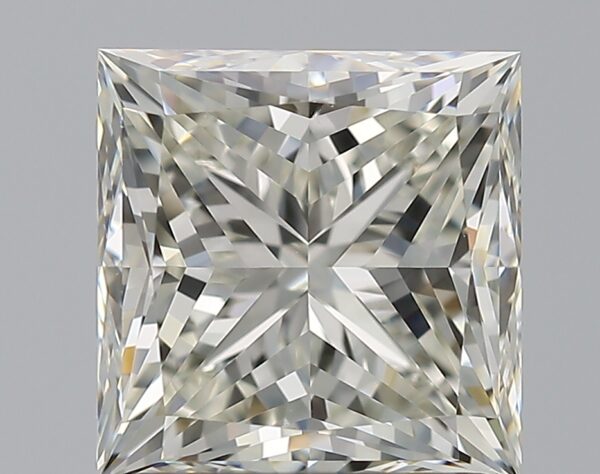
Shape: princess
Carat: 2
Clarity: VVS2
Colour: J
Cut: VG
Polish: EX
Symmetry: EX
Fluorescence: N
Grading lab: GIA
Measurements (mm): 6.69 x 6.57 x 4.97